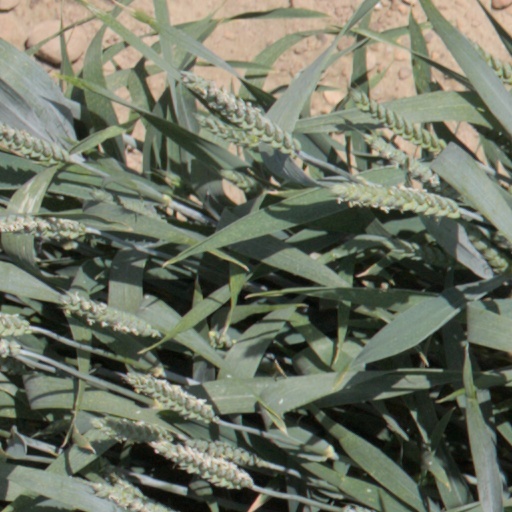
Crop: wheat